LilyPond

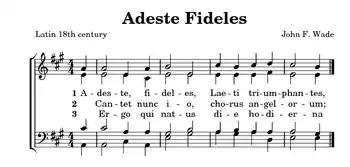
First measures of "Adeste Fideles", generated by LilyPond.

Several graphical scorewriters—such as Rosegarden, NoteEdit, Canorus, Denemo, and TuxGuitar—can export files directly to LilyPond format. Other graphical applications serve as front ends to LilyPond, including Frescobaldi and the LilyPondTool plugin for jEdit. Denemo integrates the PDF output of LilyPond in its display, allowing some editing operations on the final typeset score.